34 Battalion (SWATF)

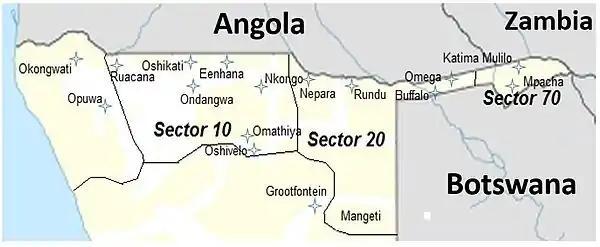
SWATF Northern Sector Map

The choir's main exposure to the public occurred when they took part in the Kavango song festival. They won acclaim at the 1996 song festival at the University of Stellenbosch and were invited to perform for the State President at his Cape Town residence.